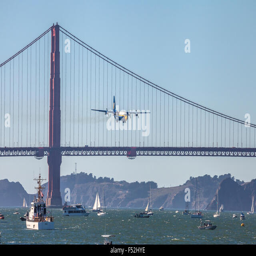
hercules nicknamed tv comedy drama flying